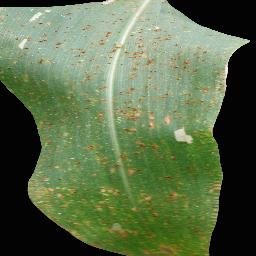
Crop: corn
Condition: (maize)_common_rust